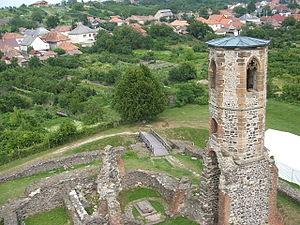
Une partie du château de Kisnána en Hongrie, depuis la tour du château.